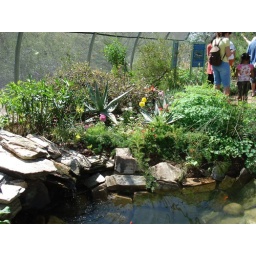
flowers in the butterfly exhibit